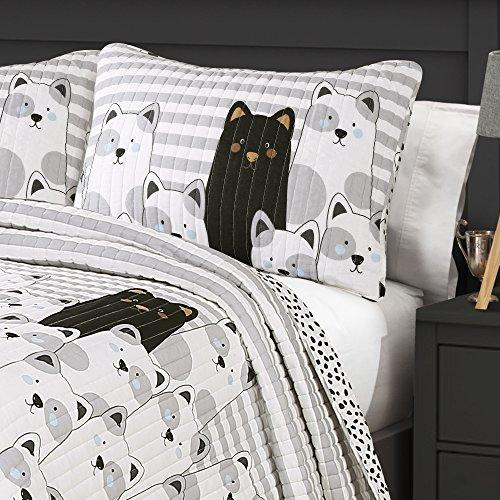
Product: Lush Decor Bear Striped Quilt Reversible 2 Piece Cartoon Zoo Kids Bedding Set-Twin-Gray and Black
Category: Home & Kitchen | Bedding | Kids' Bedding | Quilts & Sets | Quilt Sets
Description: Rows of cartoon black and white bears against gray and white stripes make for a cute, fun bedding set.
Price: $80.26
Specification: ProductDimensions:86x68x0.5inches|ItemWeight:4.8pounds|ShippingWeight:4.8pounds(Viewshippingratesandpolicies)|Manufacturer:TriangleHomeFashions|ASIN:B07FDK6C4W|Itemmodelnumber:16T003153